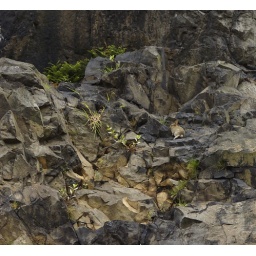
bunny in the rock wall